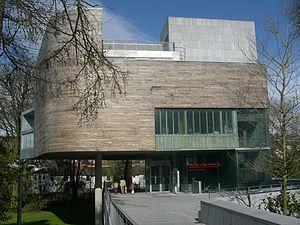
University College Cork – National University of Ireland, Cork est une université publique irlandaise fondée en 1845 à Cork sous le nom de Queen's College, Cork. Son nom actuel lui a été attribué en 1908.